Furka Summit Tunnel

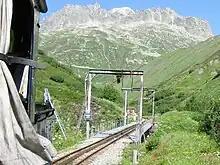
Steffenbach bridge viewed from a train going uphill.

The Steffenbach bridge, on the Uri side of the summit tunnel, was built initially as a viaduct. However, as early as the first year following its construction, it became the victim of an avalanche. A folding bridge was then installed in its place. To this day, the 30 tonne folding bridge, which can carry a payload of up to , is made safe each autumn by drawing it back to its abutments, in three pieces. Originally it took 20 men 8 hours to set it up or withdraw it but with the installation of hydraulic winches after the restoration of the railway it takes 10 men six hours.